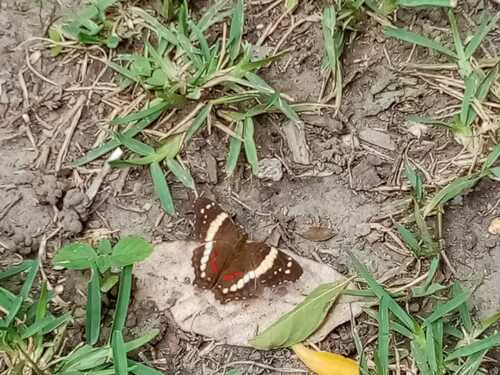
Scientific name: Anartia fatima
Common name: Banded peacock
Family: Nymphalidae
Order: Lepidoptera
Pollinator type: Primary pollinator
Habitat: Open areas and gardens
Geographic range: South America
Conservation status: Least Concern